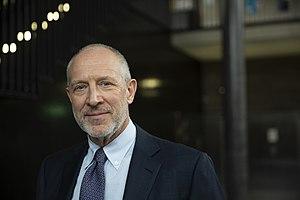
Henry Peter est un avocat d'affaires franco-suisse, spécialiste du droit des sociétés et du droit du sport. Il est également professeur ordinaire de droit à l'université de Genève.